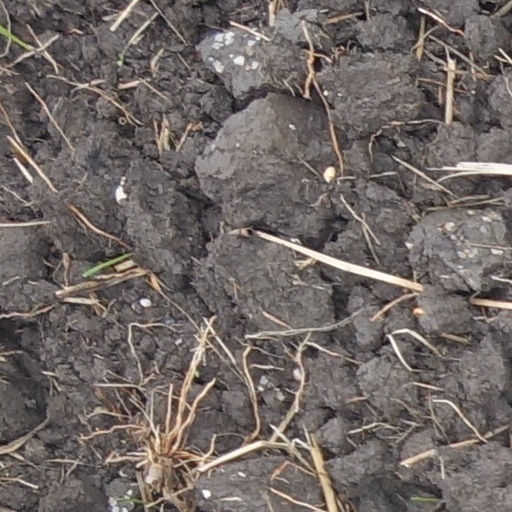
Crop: wheat